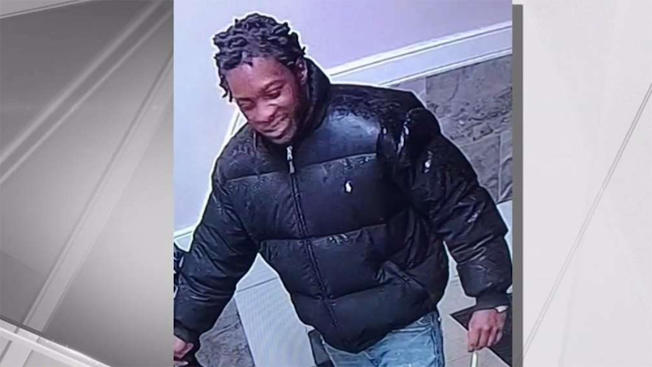
Gender: men